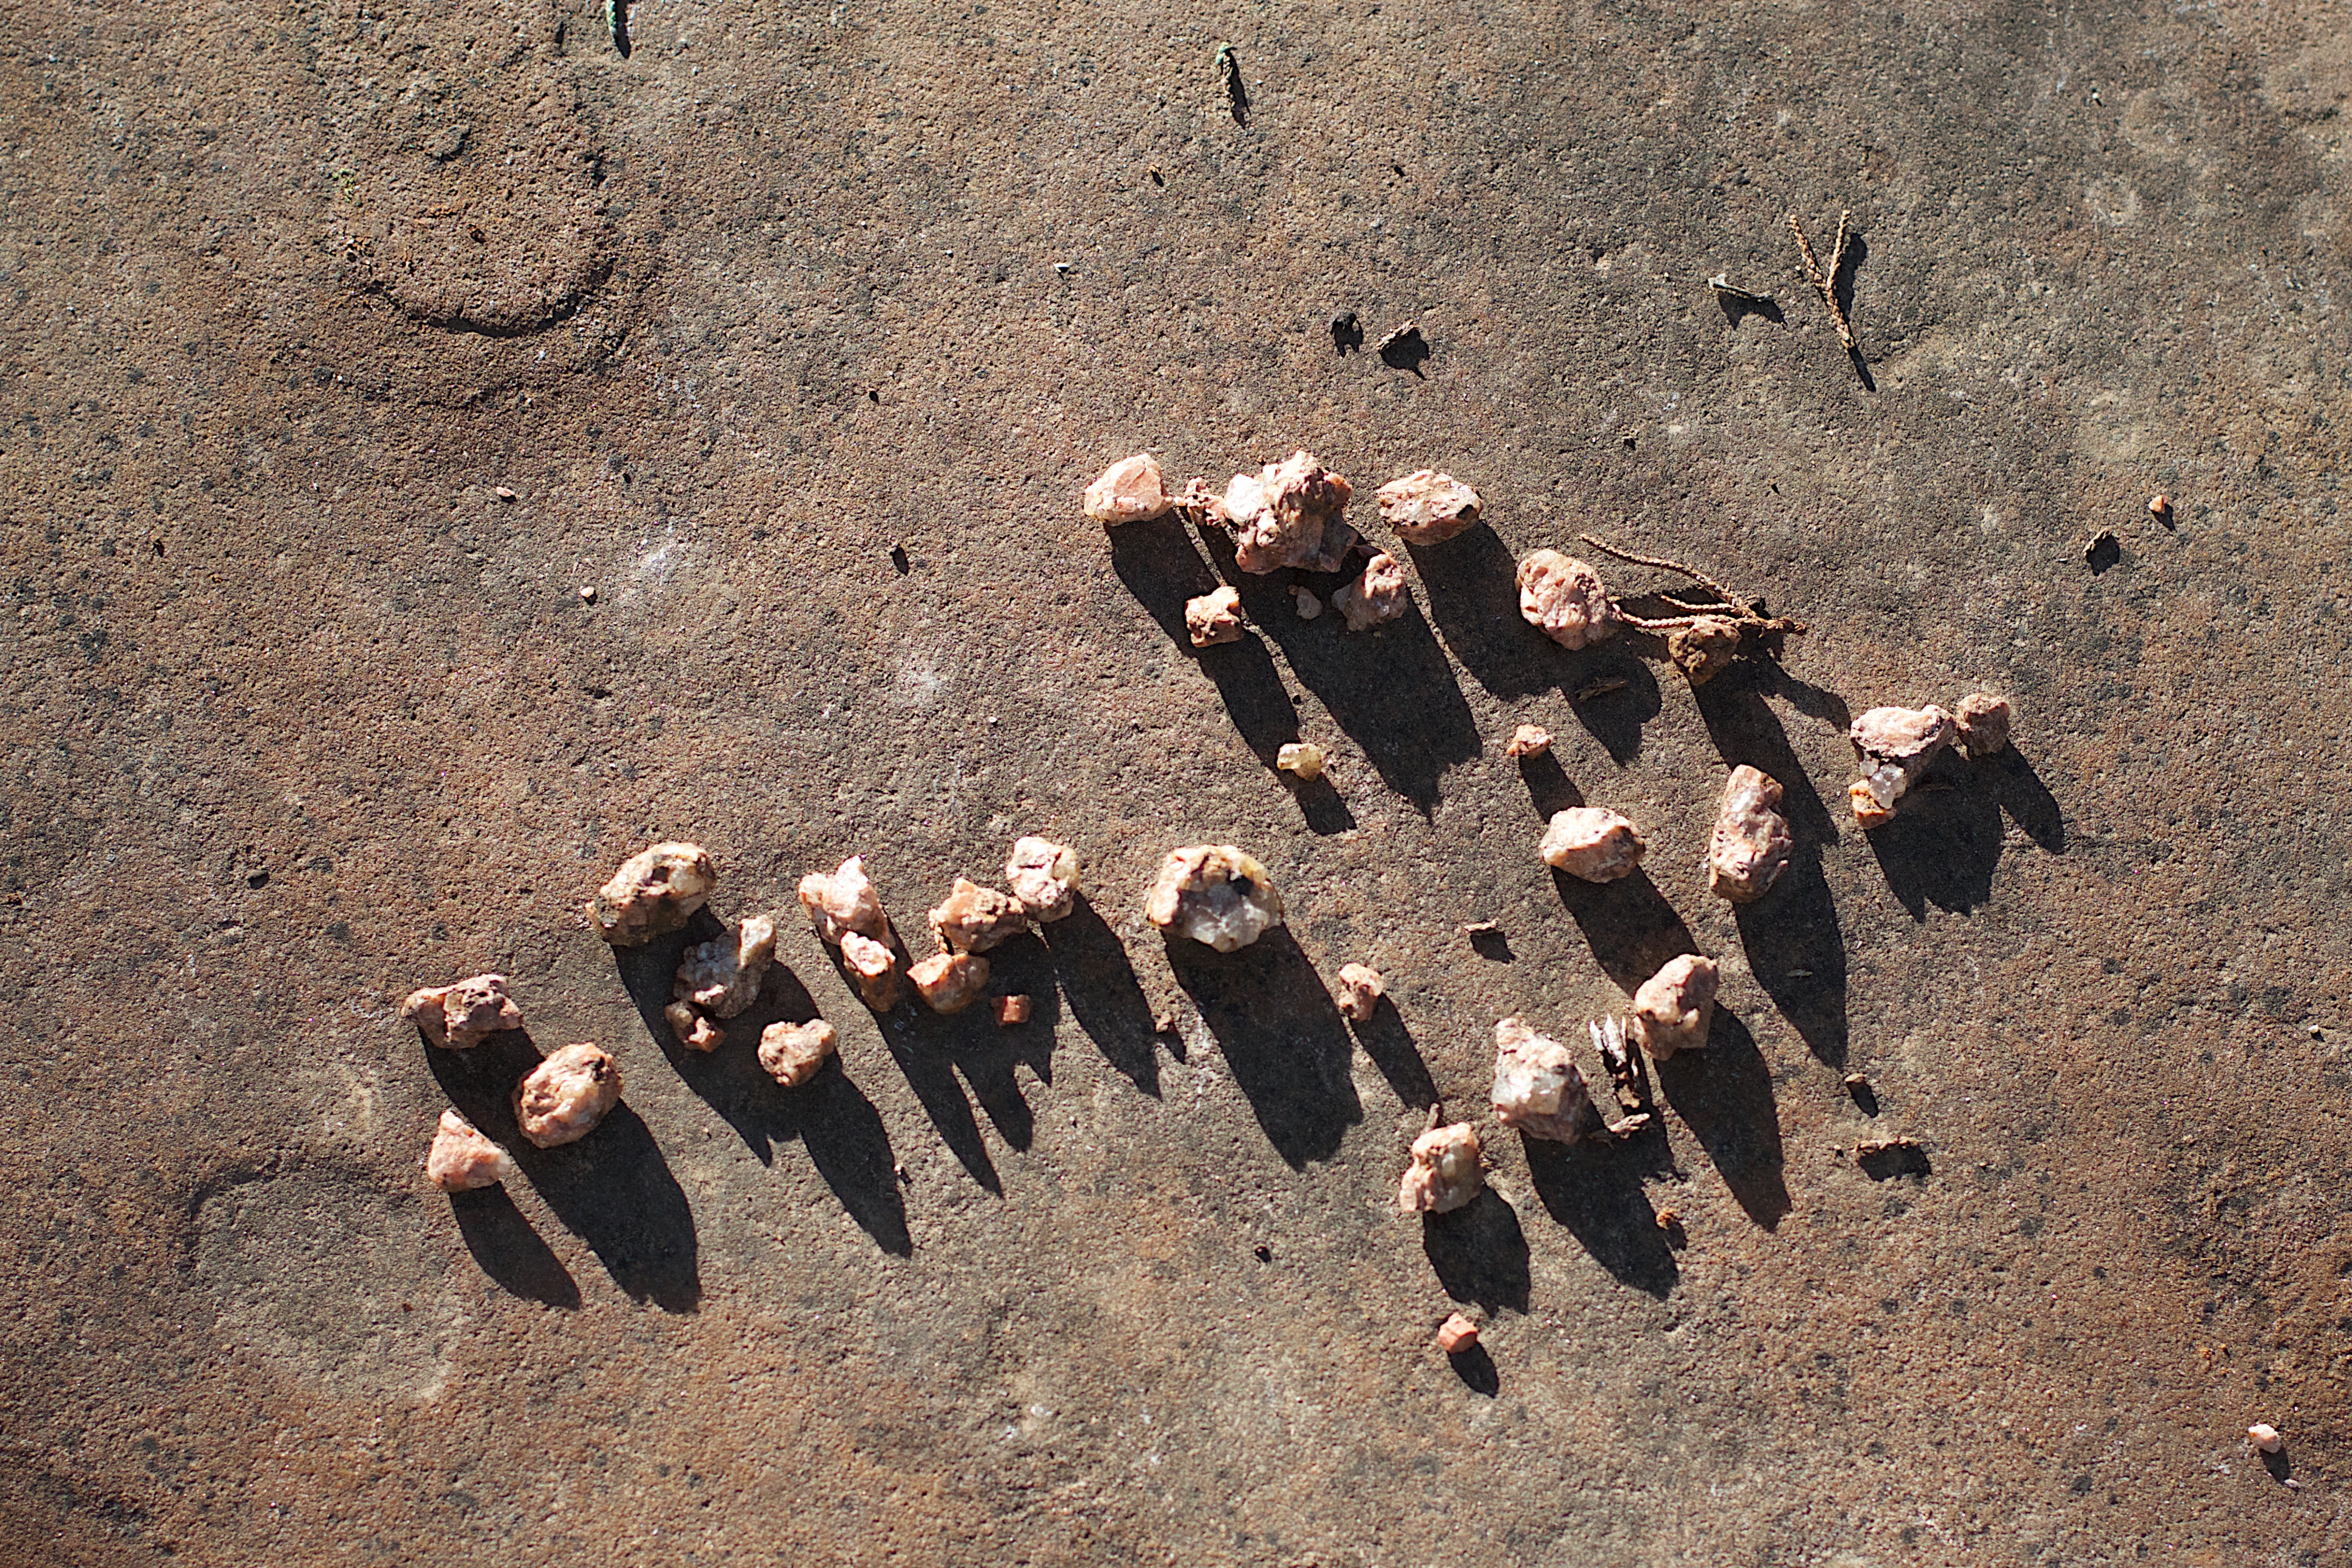
soil, material, cool image, image